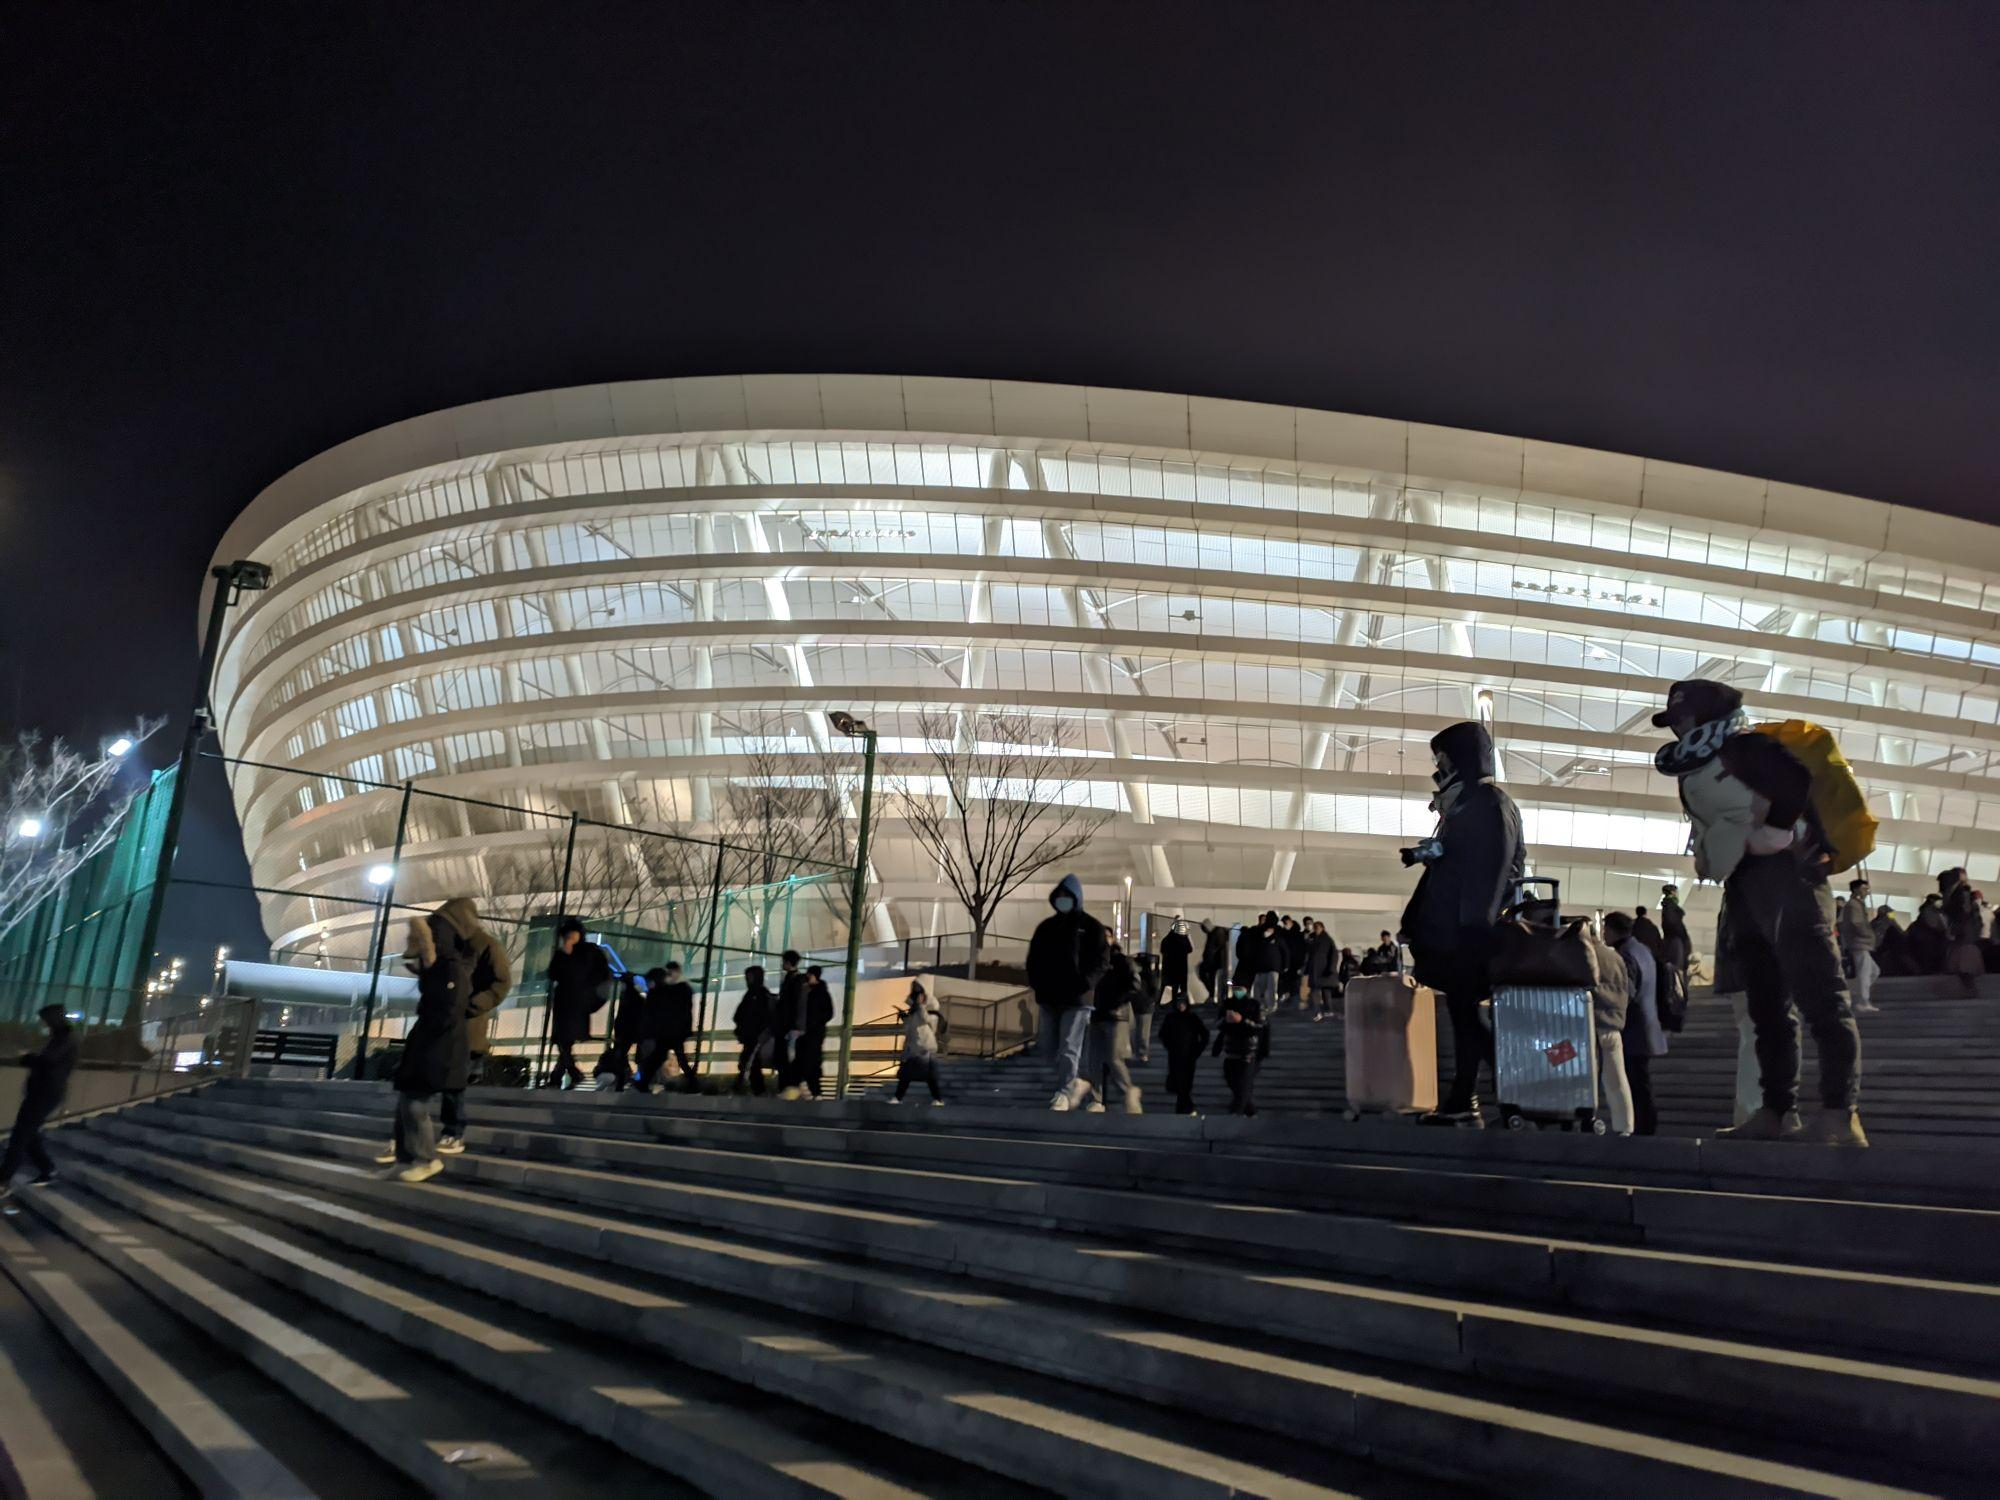
地标名称：苏州奥林匹克体育中心
所在城市：苏州市·吴中区